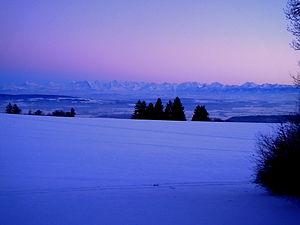
Alpes bernoises au crépuscule, vues depuis le Jura bernois (Prêles, au-dessus du Lac de Bienne).
Les Alpes bernoises sont un massif montagneux situé dans la partie centrale des Alpes en Suisse. Bien que son nom suggère qu'elles se situent dans l'Oberland bernois, une partie des Alpes bernoises est située dans les cantons adjacents de Vaud, Fribourg et du Valais.